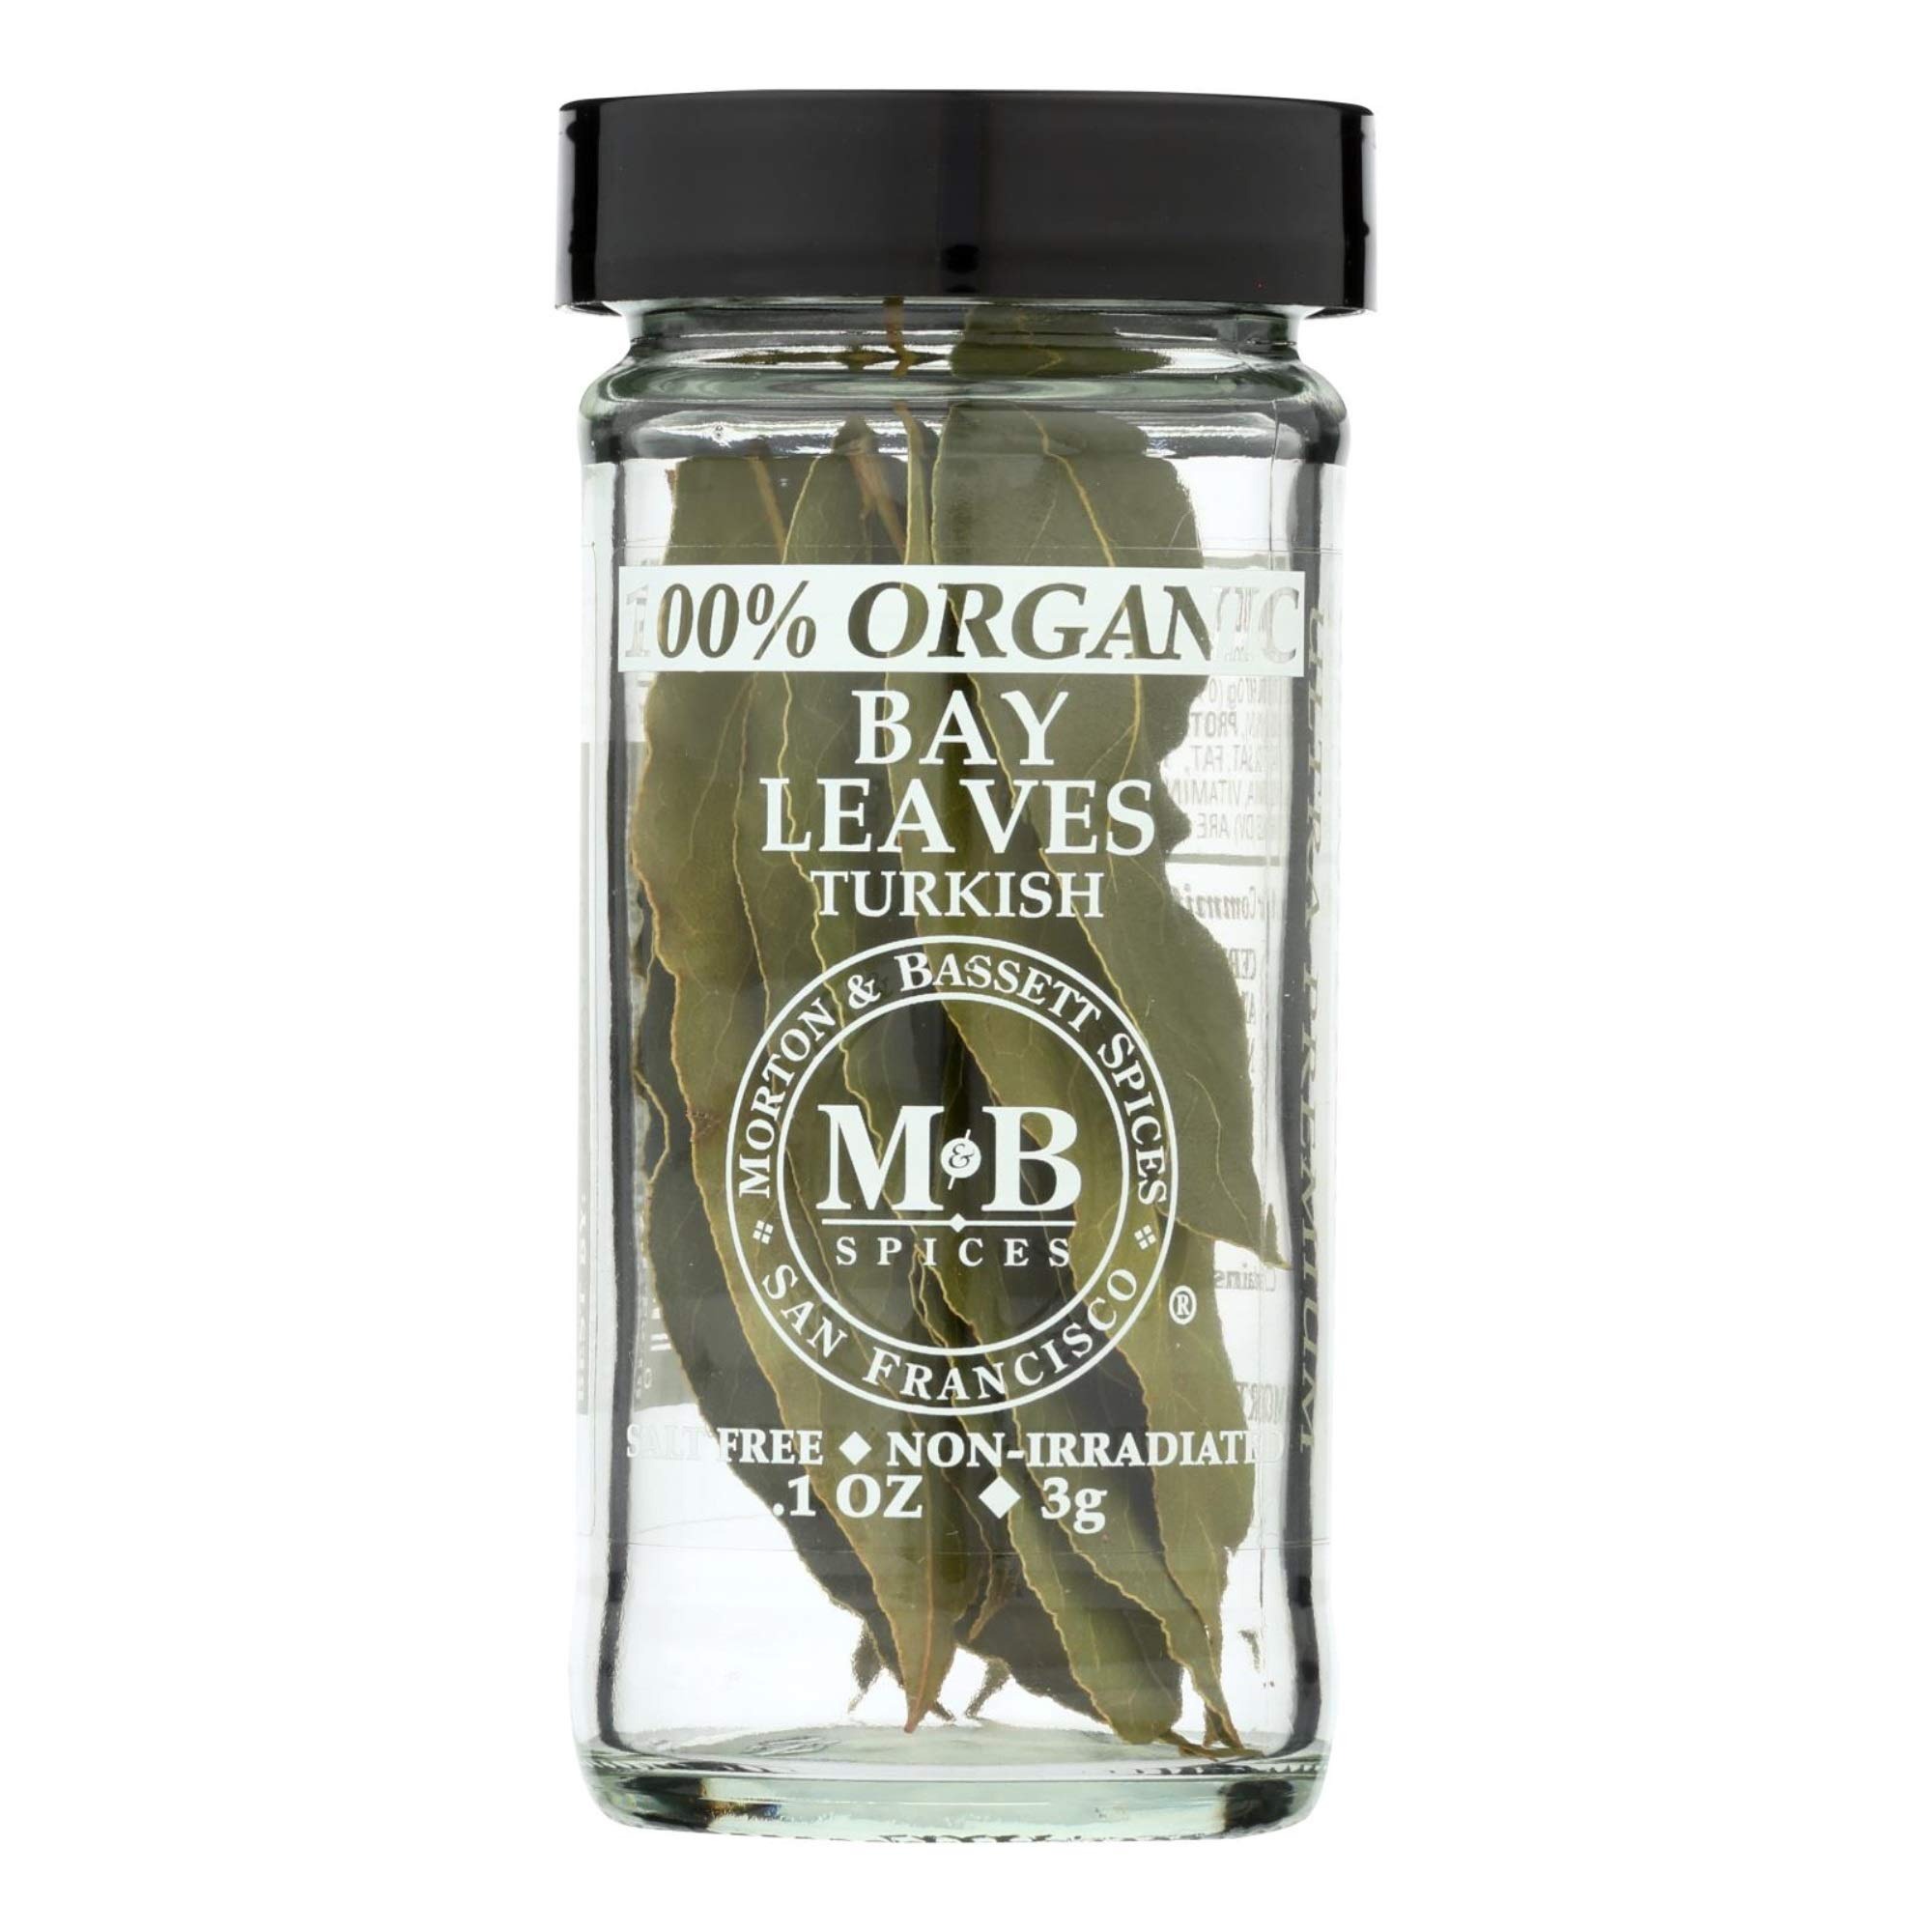
Item Name: LEAVES BAY TURKISH ORG
Bullet Point 1: No hydrogenated fats or high fructose corn syrup allowed in any food
Bullet Point 2: No bleached or bromated flour
Bullet Point 3: No synthetic nitrates or nitrites
Value: 0.1
Unit: Ounce

Price: 14.99